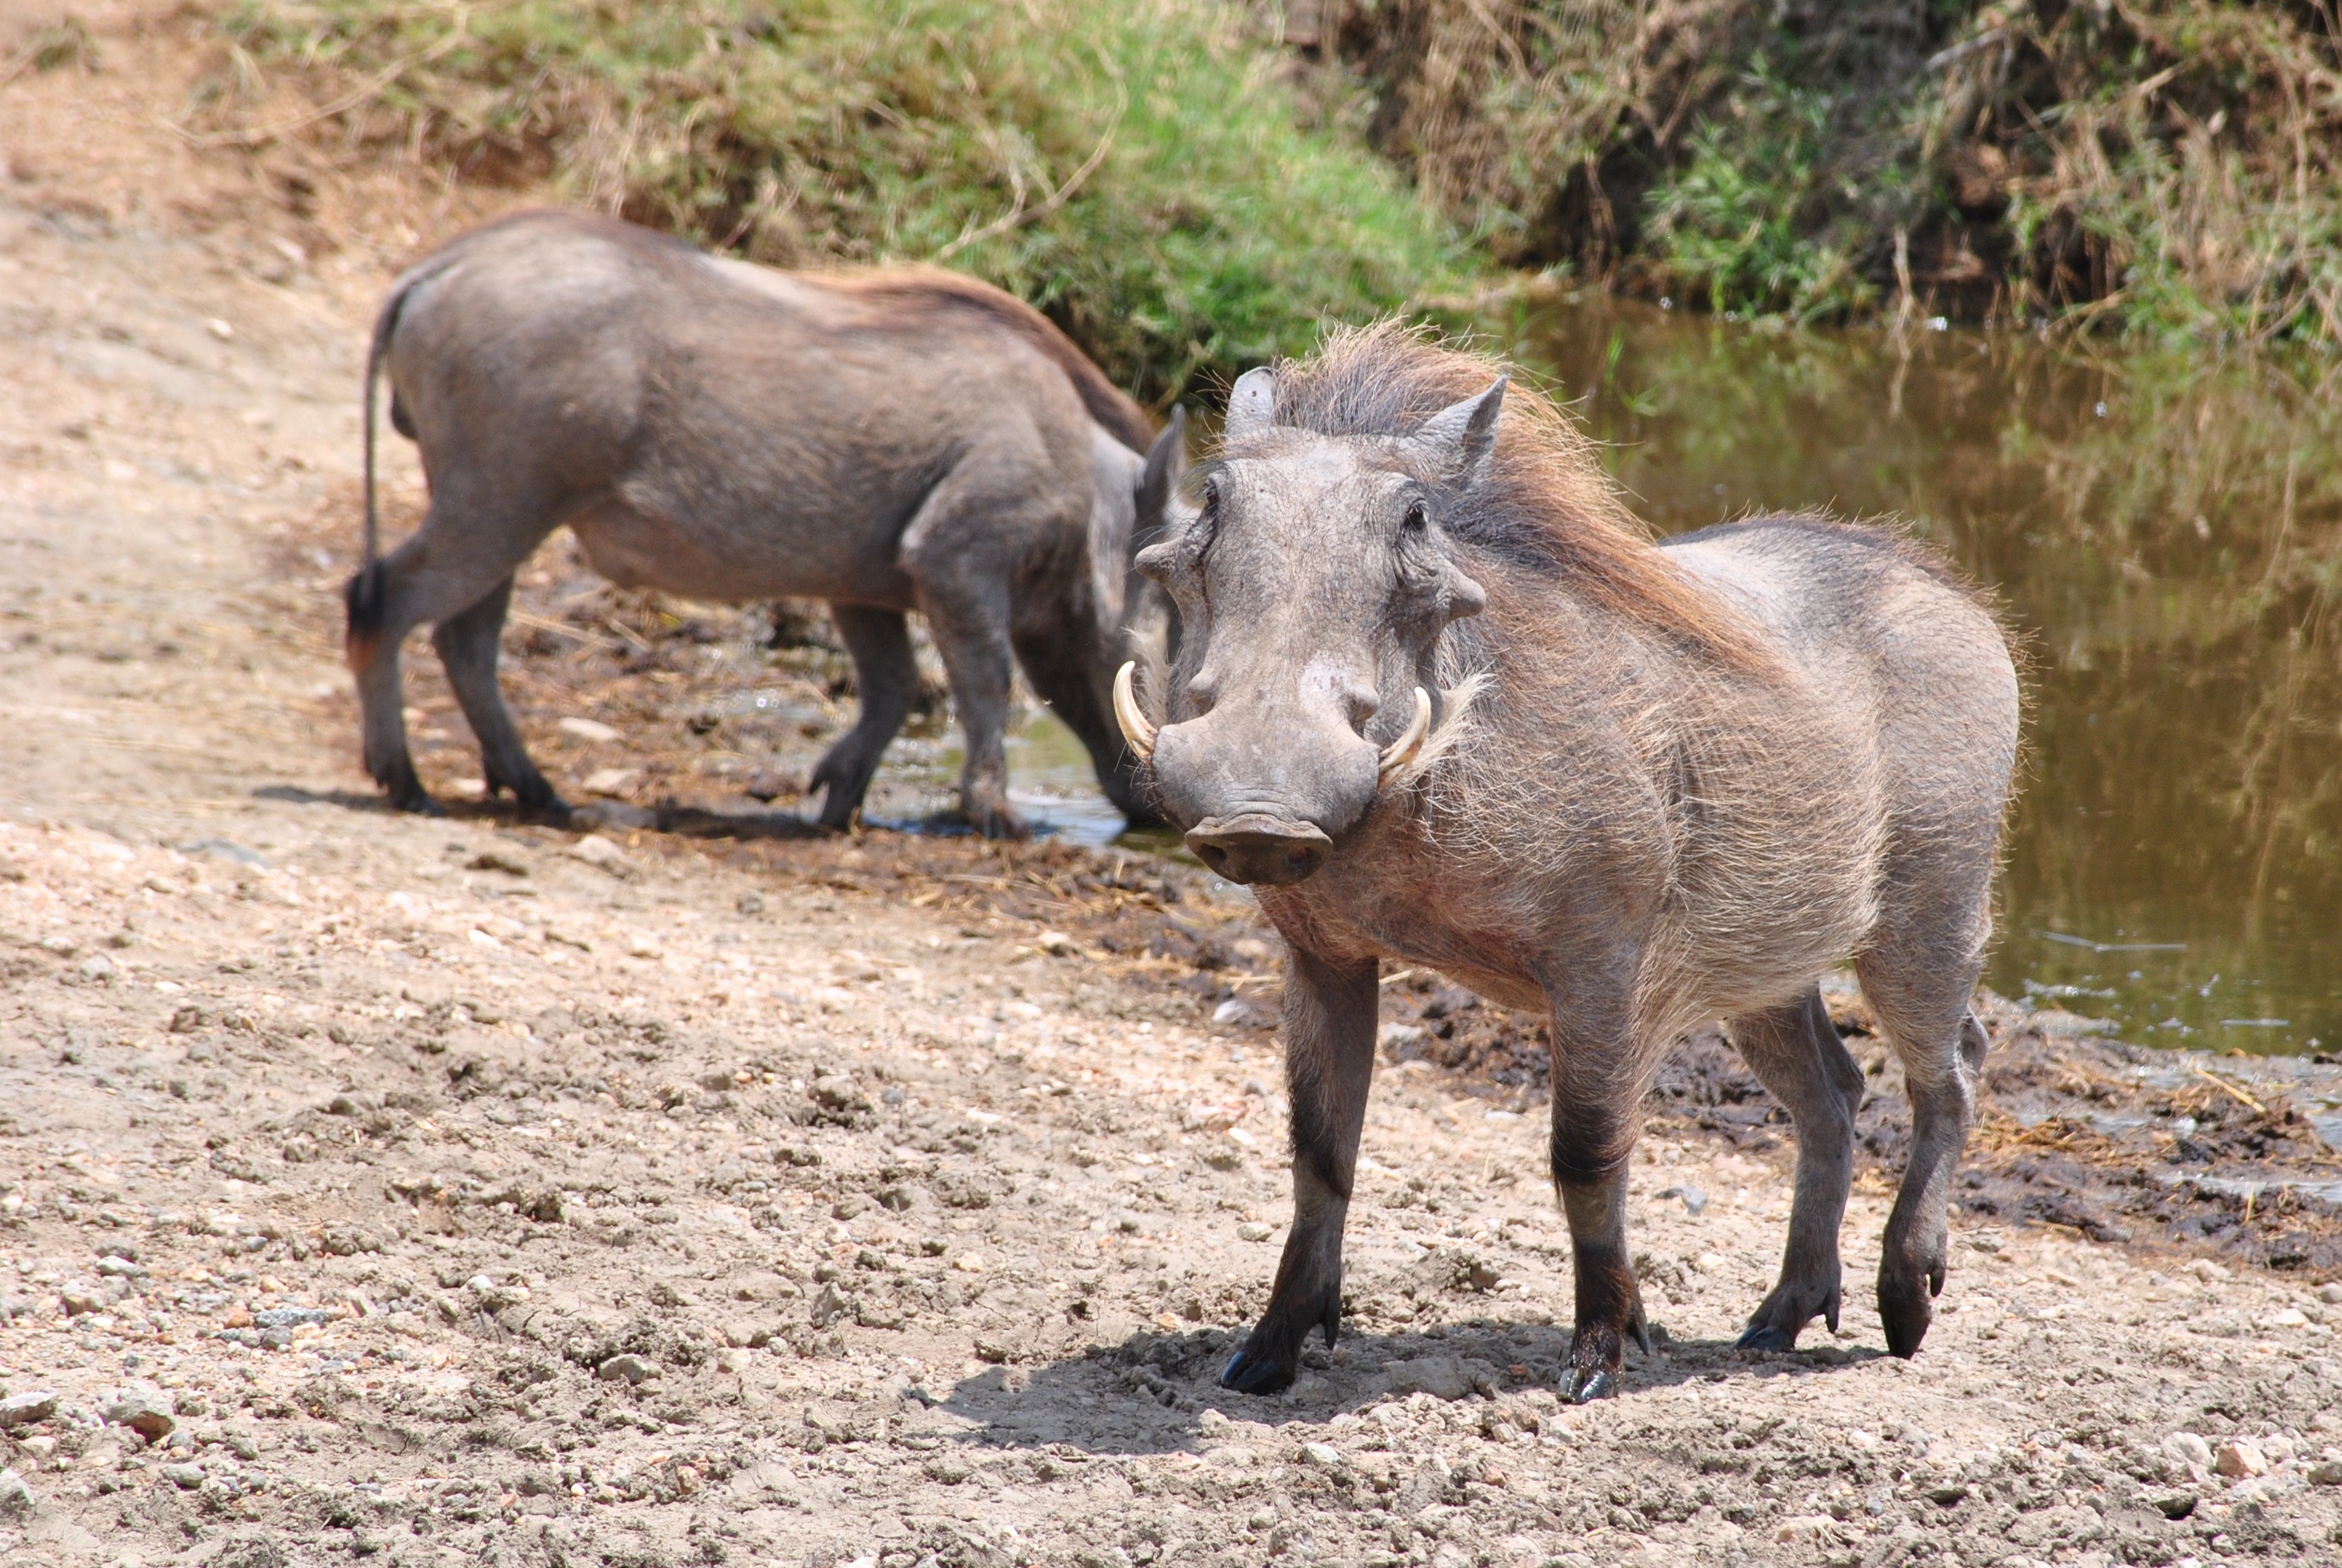
wilderness, animal, wildlife, grazing, africa, mammal, national park, fauna, vertebrate, tanzania, pig, serengeti, wild boar, warthog, pumba, pig like mammal, serengeti park, peccary